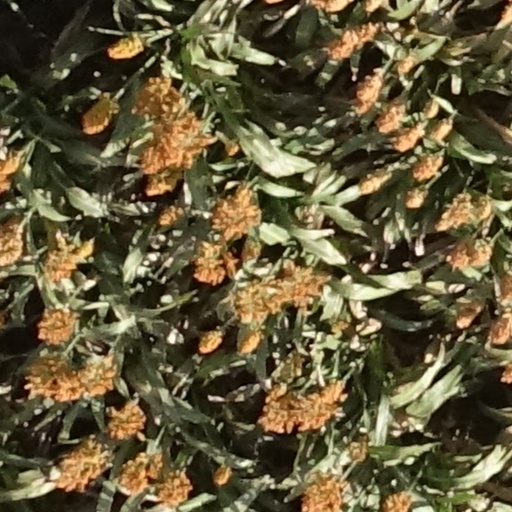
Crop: sorghum